Ithamar Handelman Smith

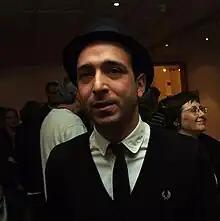
Handelman Smith as seen in Tel Aviv Museum, 2010

Itamar Handelman Smith (born May 30, 1976, in the city of Eilat, Israel), also known by his pen name Ithamar Ben-Canaan, is a British writer, columnist, filmmaker, playwright, and DJ based in London. Handelman-Smith publishes his literary and journalistic works in both English and Hebrew.